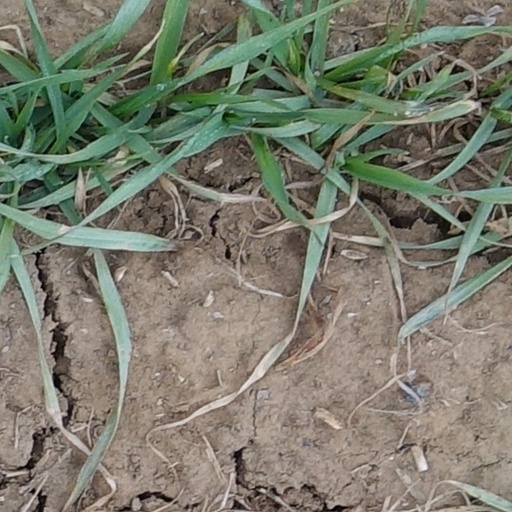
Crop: wheat